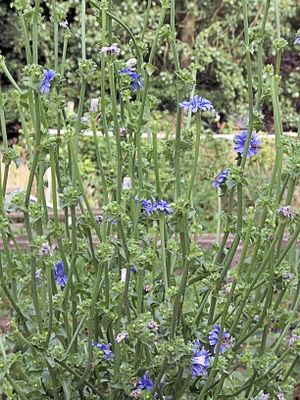
Les Chicorées sont un genre botanique qui rassemble des plantes de la famille des Astéracées. Ce genre comporte à la fois des espèces sauvages et des plantes qui sont cultivées, soit des variétés à feuilles, soit des variétés à racines.